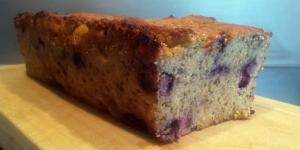
bizcocho de coco sin gluten